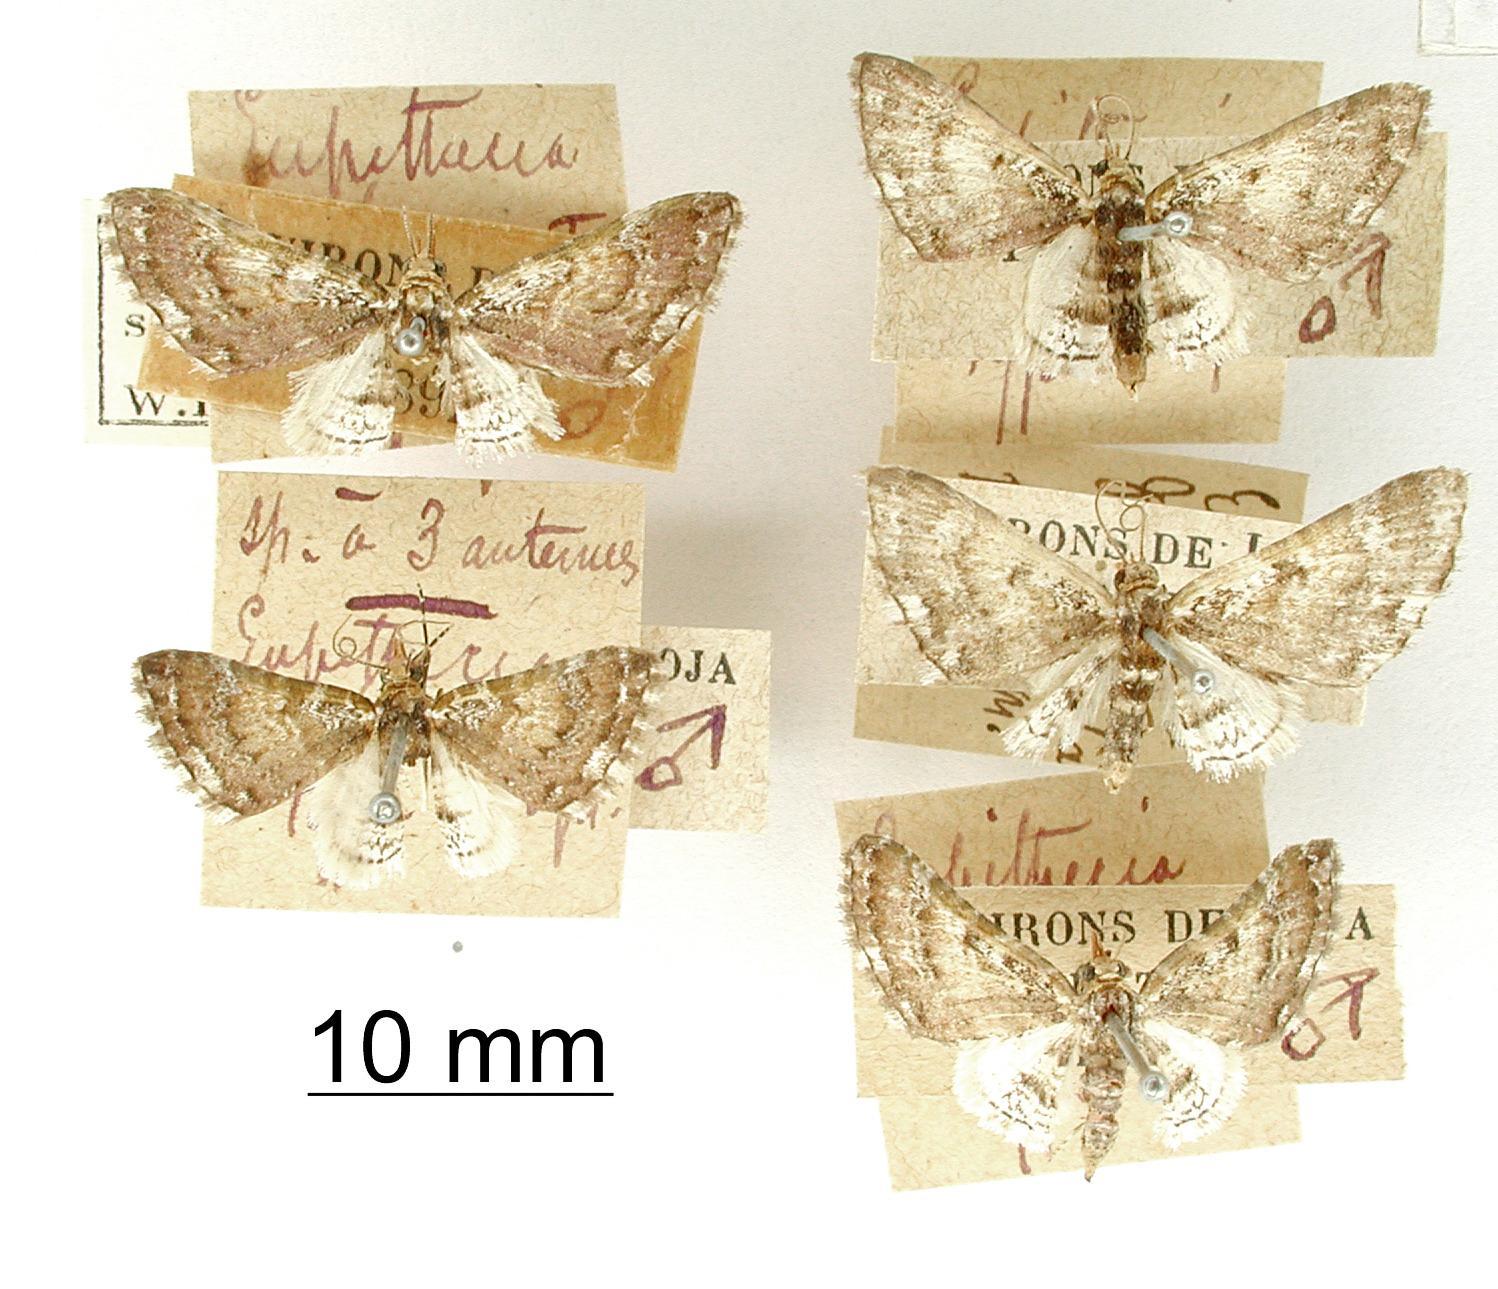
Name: Eupithecia disformata
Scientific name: Eupithecia disformata Dognin, 1893
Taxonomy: Animalia, Arthropoda, Insecta, Lepidoptera, Geometridae, Larentiinae
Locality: Environs de Loja, Loja, Ecuador
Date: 1892